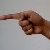
The image shows a hand gesture representing the letter 'G' in Indian Sign Language.